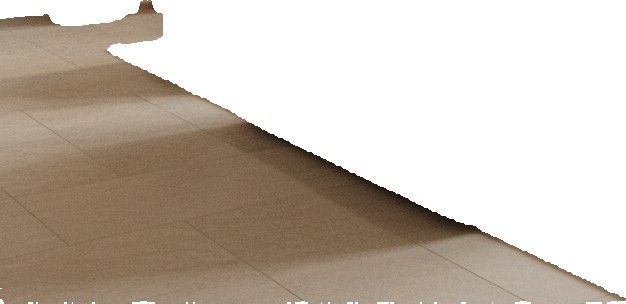
Surface category: floors